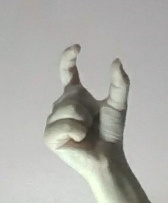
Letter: nun